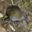
Label: bird